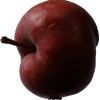
Label: Apple 18